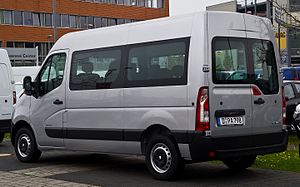
Renault Master / Master III (2010−)
Renault Master er en mellemstor varebil fra Renault. Som følge af joint venture'et Renault-Nissan blev anden generation af Master også solgt som Nissan Interstar og den aktuelle, tredje generation som Nissan NV400.